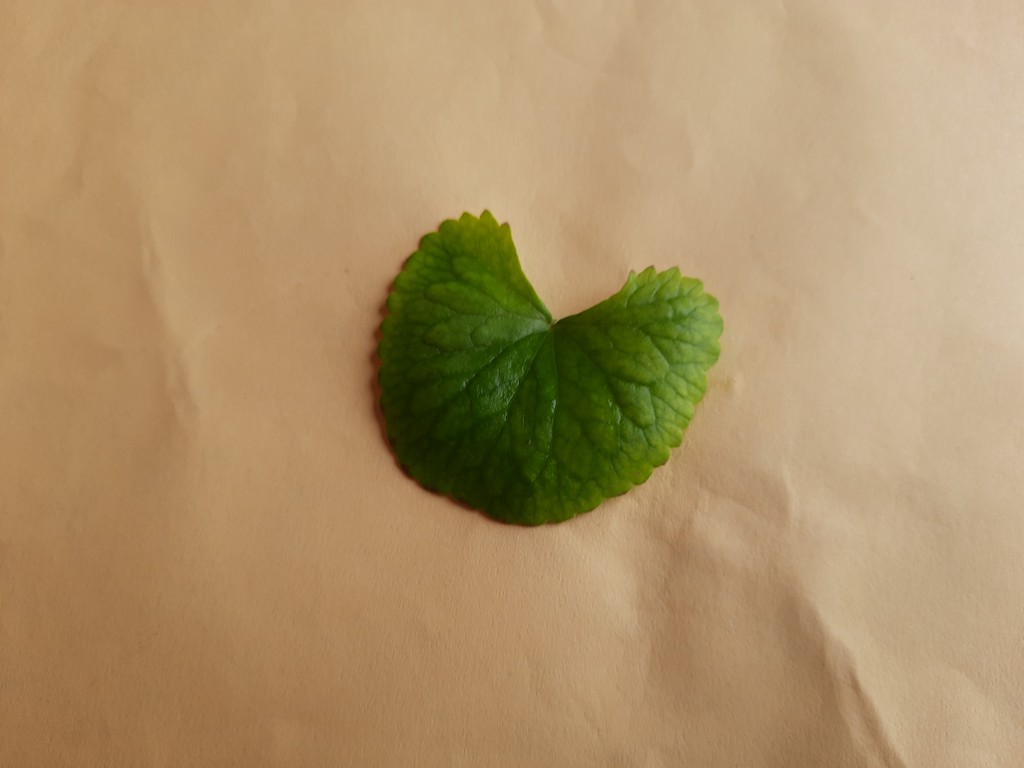
Label: Healthy